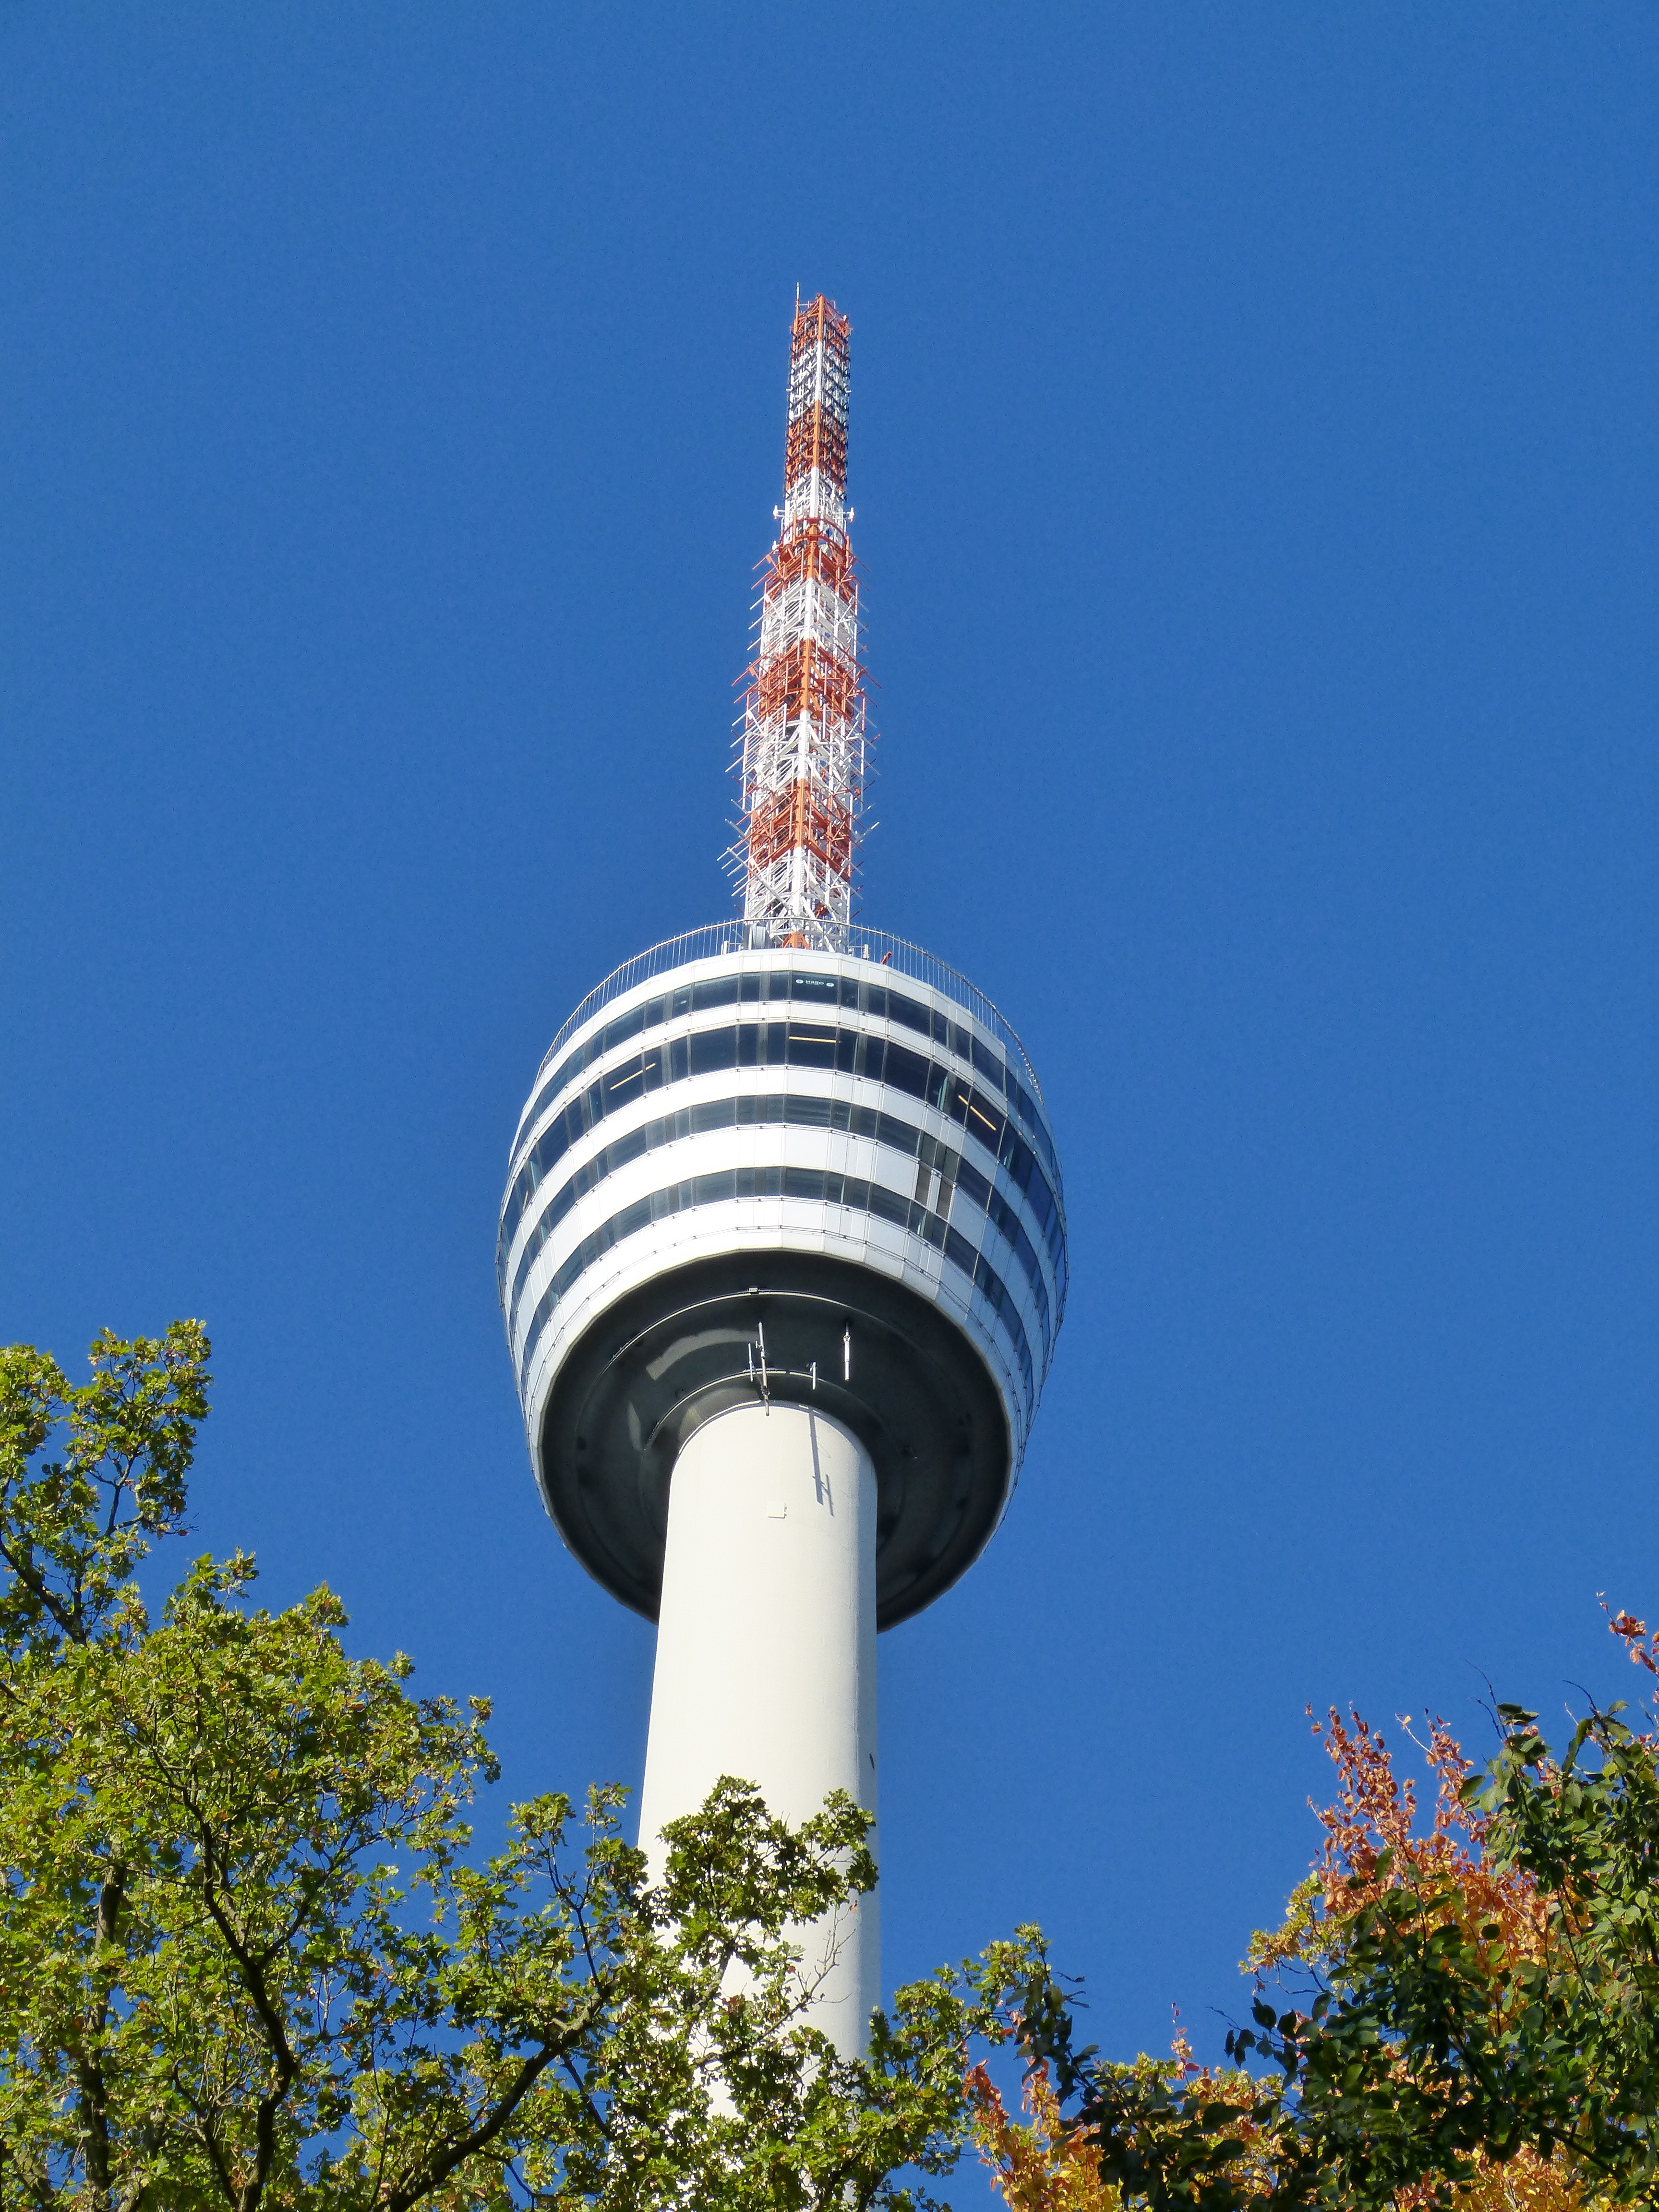
architecture, sky, tower, landmark, blue, stuttgart, tv tower